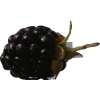
Label: blackberry